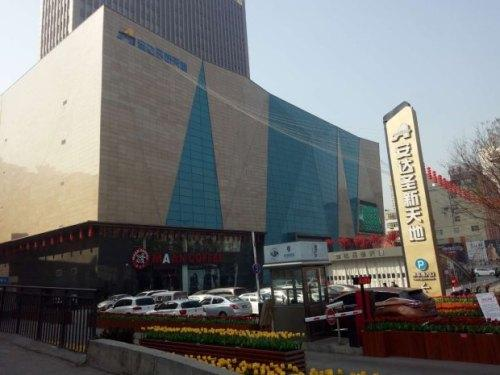
地标名称：安达圣新天地
所在城市：临汾市·尧都区